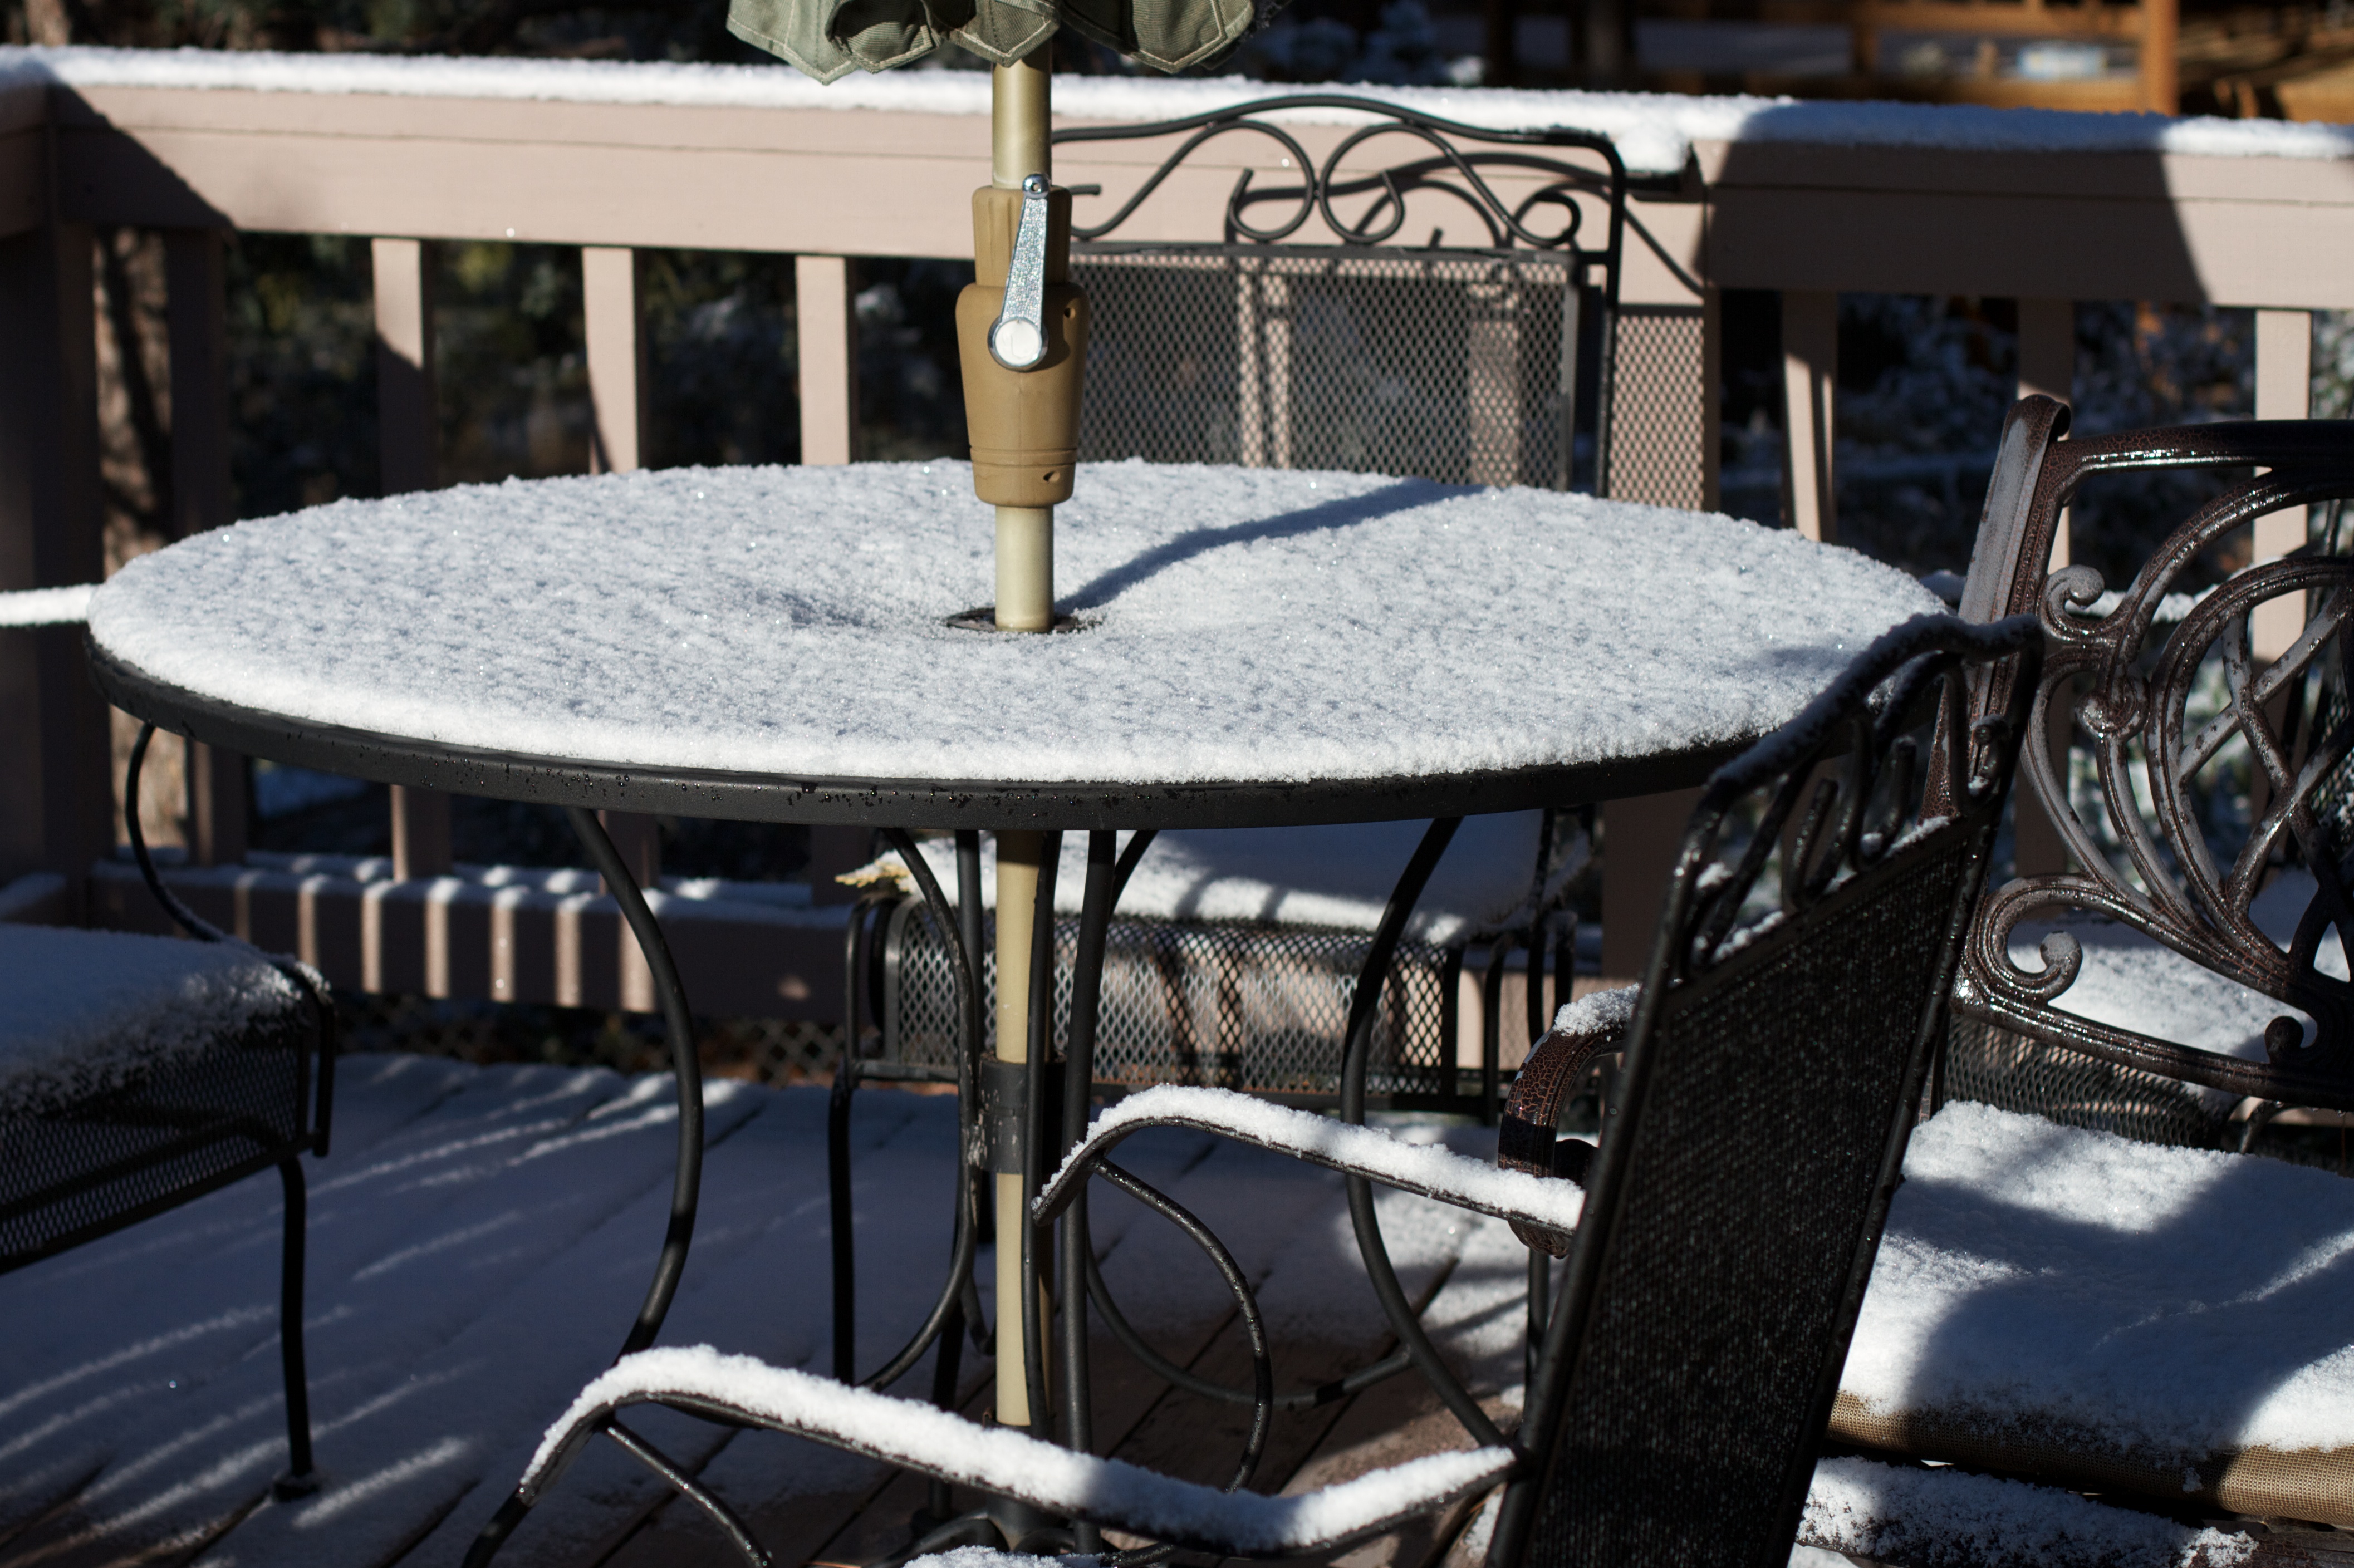
table, snow, winter, backyard, furniture, season